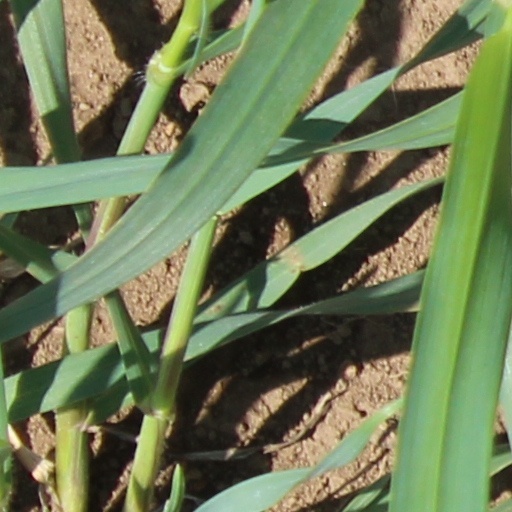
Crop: wheat